Porta Westfalica station

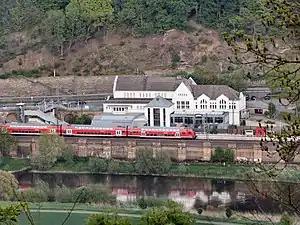

Porta Westfalica is a railway station located in Porta Westfalica, Germany. The original station was opened in 1847 and the current station was completed in 1916. It is located on the Hamm–Minden railway. The train services are operated by Deutsche Bahn and WestfalenBahn.